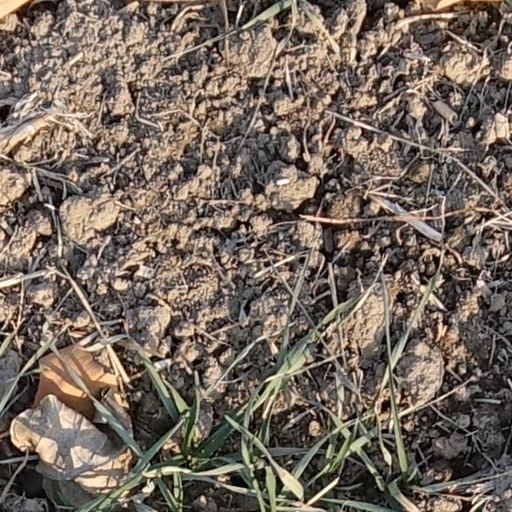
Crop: wheat